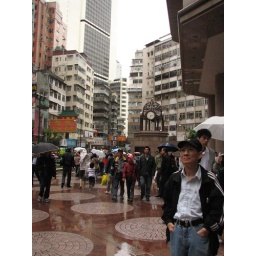
most HK people meet under the clock or the big screen of Times Square (re: it's been raining everyday)